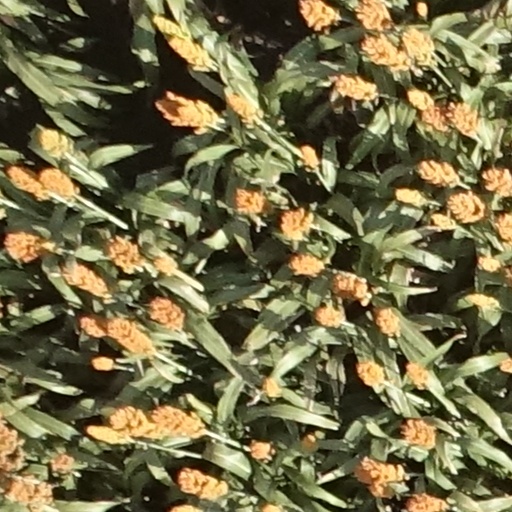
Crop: sorghum